Sisters in Islam

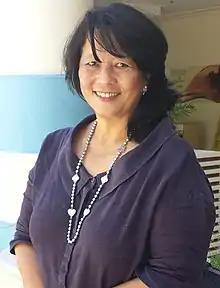
Zainah Anwar, Co-Founder

Zainah Anwar co-founded two (2) ground-breaking women's group that engage with Islam from a right's perspective to promote equality and justice for women living in Muslim context.